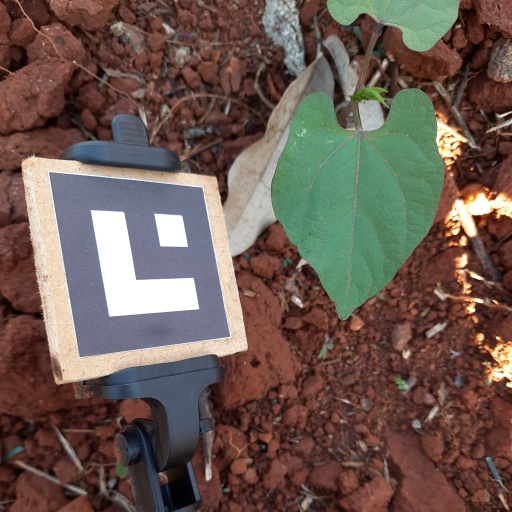
Observations: flat surface, no eating holes, under shade